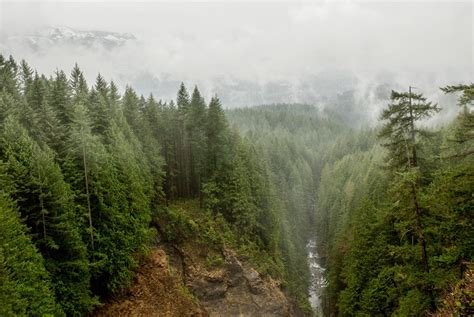
Weather: cloudy or overcast